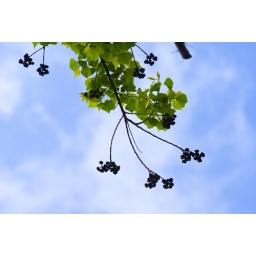
Standing under a tree and asking for the sky